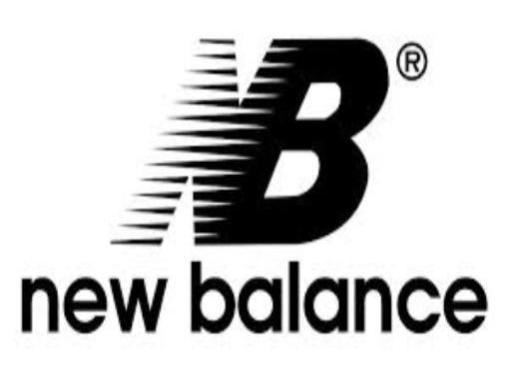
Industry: Clothes